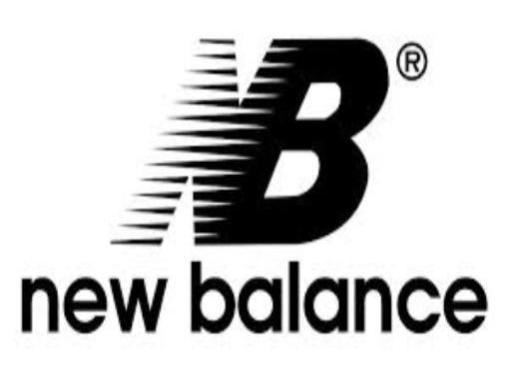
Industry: Clothes